Hurrian religion

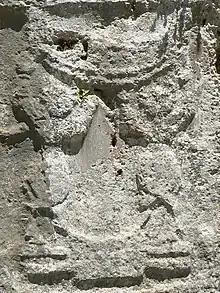
A possible depiction of two bull-men holding a symbol of Heaven and standing on a symbol of Earth.

Hurrians were among the inhabitants of parts of the Ancient Near East, especially the north of the Fertile Crescent. Their presence is attested from Cilicia (Kizzuwatna) in modern Turkey in the west, through the Amik Valley (Mukish), Aleppo (Halab) and the Euphrates valley in Syria, to the modern Kirkuk area (Arrapha) in Iraq in the east. The contemporary term "Hurrian" is derived from words attested in various languages of the Ancient Near East, such as "Ḫurri" (Hurrian), "ḫurvoge" (Hurrian), "ḫurili" (Hittite) and "ḫurla" (Hittite), which referred respectively to areas inhabited by the Hurrians, the language they spoke, and to the people themselves. It is assumed that these terms were all derived from a Hurrian endonym whose meaning remains unknown. The Mesopotamians often referred to Hurrians as "Subarians", and this name was also applied to them in scholarly literature in the early twentieth century. This term was derived from the geographic name Subartu (Subir), which was a designation for northern areas in Mesopotamian records. The label "Subarian" is now considered obsolete in scholarship.